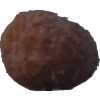
Label: orange_peeled